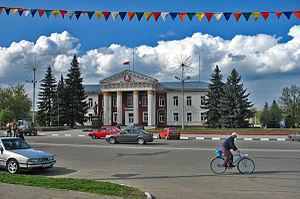
Smaliavitchy ou Smolievitchy est une ville de la voblast de Minsk, en Biélorussie, et le centre administratif du raïon de Smaliavitchy. Sa population s'élevait à 16 643 habitants en 2017.